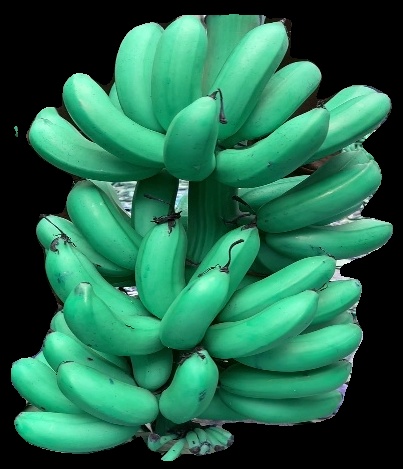
Variety: rasbale
Grade: grade1